TWA Flight 800 (1964)

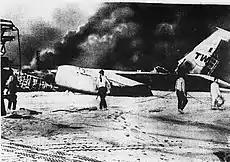
The accident site

Trans World Airlines Flight 800 was an international scheduled passenger service from Kansas City, Missouri to Cairo, Egypt via Chicago, New York City, Paris, Milan, Rome, and Athens. The Boeing 707 caught fire following a rejected take off on runway 25 at Leonardo da Vinci–Fiumicino Airport, Rome at 13:09 GMT on a flight to Athens International Airport, Greece on November 23, 1964, killing 49 of the 74 people on board.